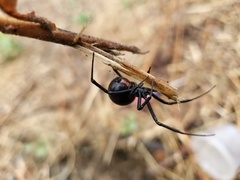
Species: Lactrodectus_hesperus